Combi steamer

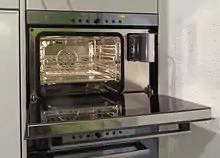
A household combi steamer with 4 levels, cabinet-mounted

Combi steamers (also called combi-steamers, hot-air steamers, combination steam-convection ovens, or simply combi ovens) are combination ovens that expand upon standard convection ovens in that they can also generate conventional moist steam or superheated steam and are capable of shifting between cooking modes automatically during the cooking process. They can be used to simultaneously steam vegetables or potatoes quickly and gently, while also roasting or braising meat and fish, or baking bread. The appliance is fit for many culinary applications, including baking, roasting, grilling, steaming, braising, blanching and poaching. These devices are cooking appliances typically used in professional catering or food service operations. They help gastronomy-industry professionals bridge the gap between economy and menu diversity while also maintaining the desired food quality.